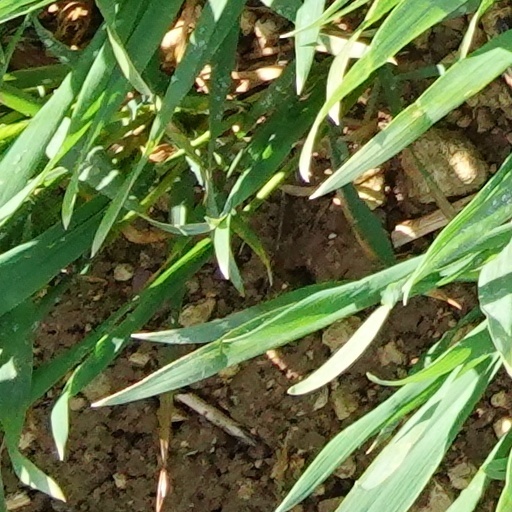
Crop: wheat